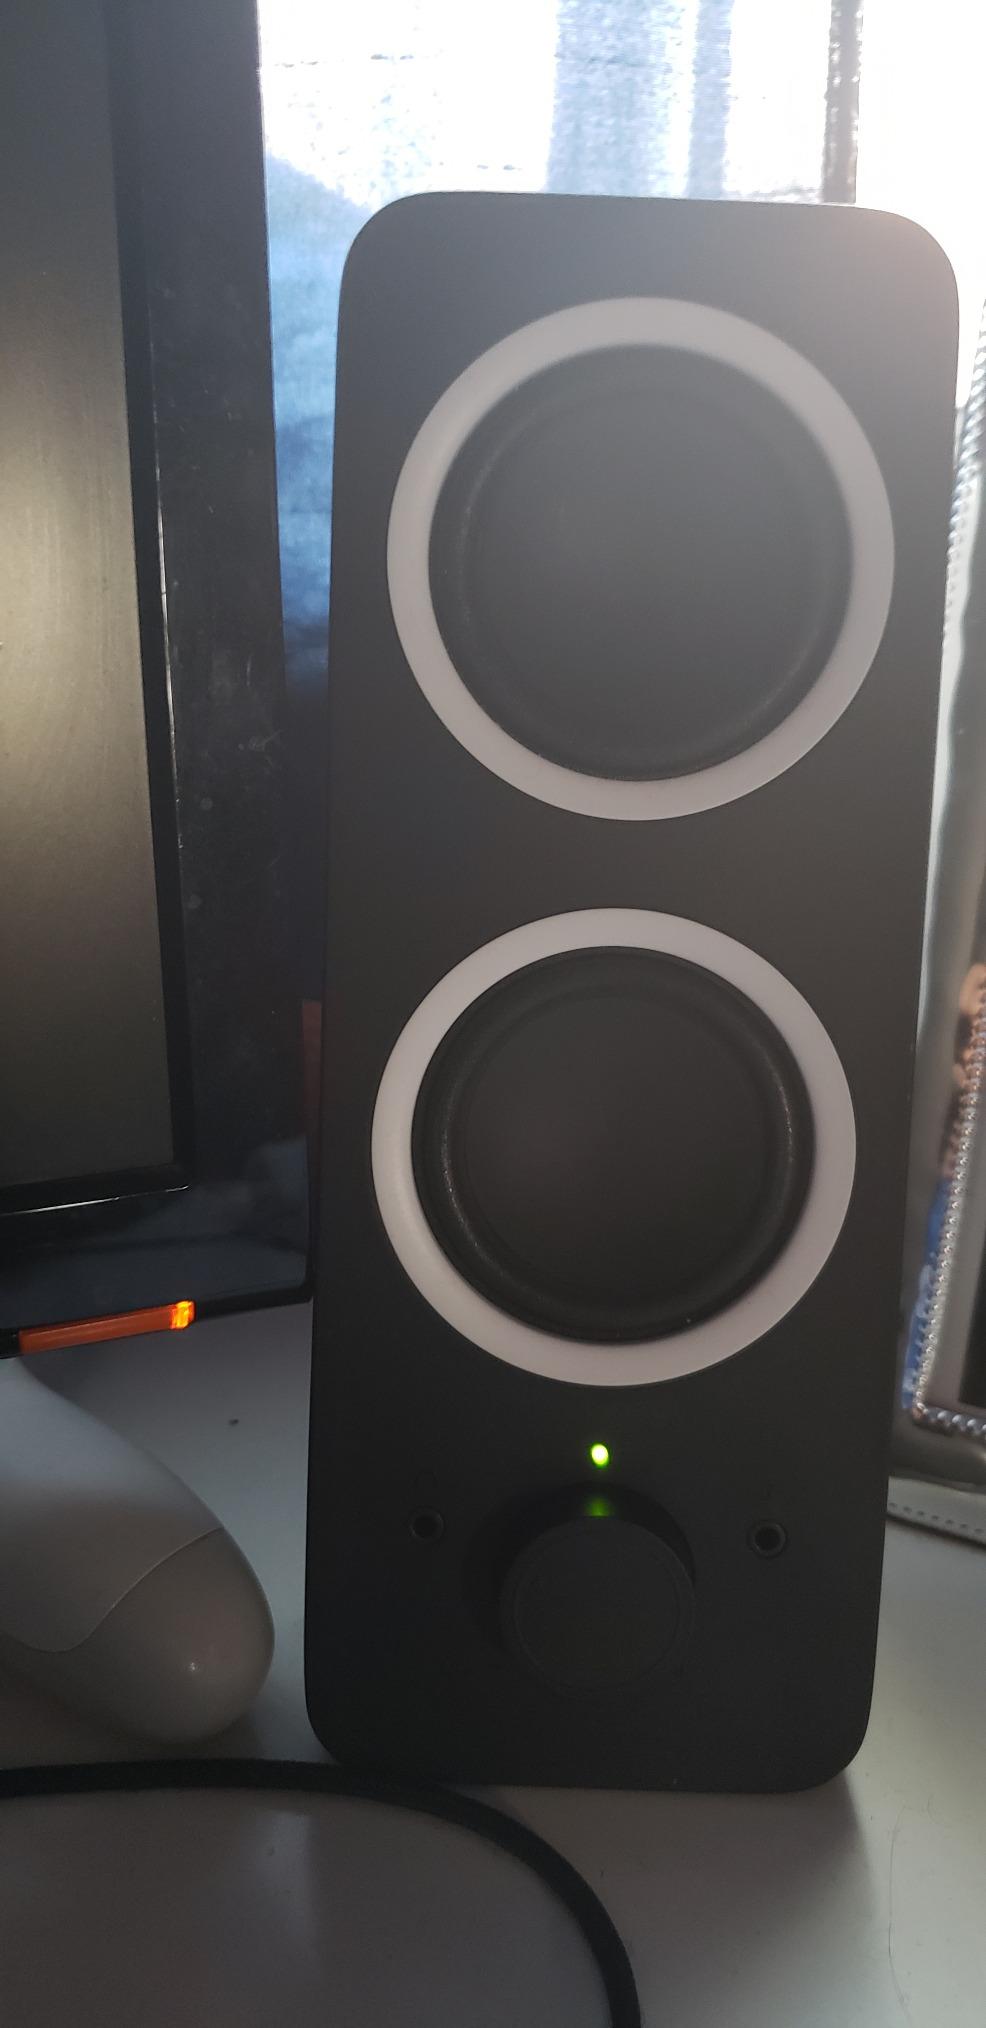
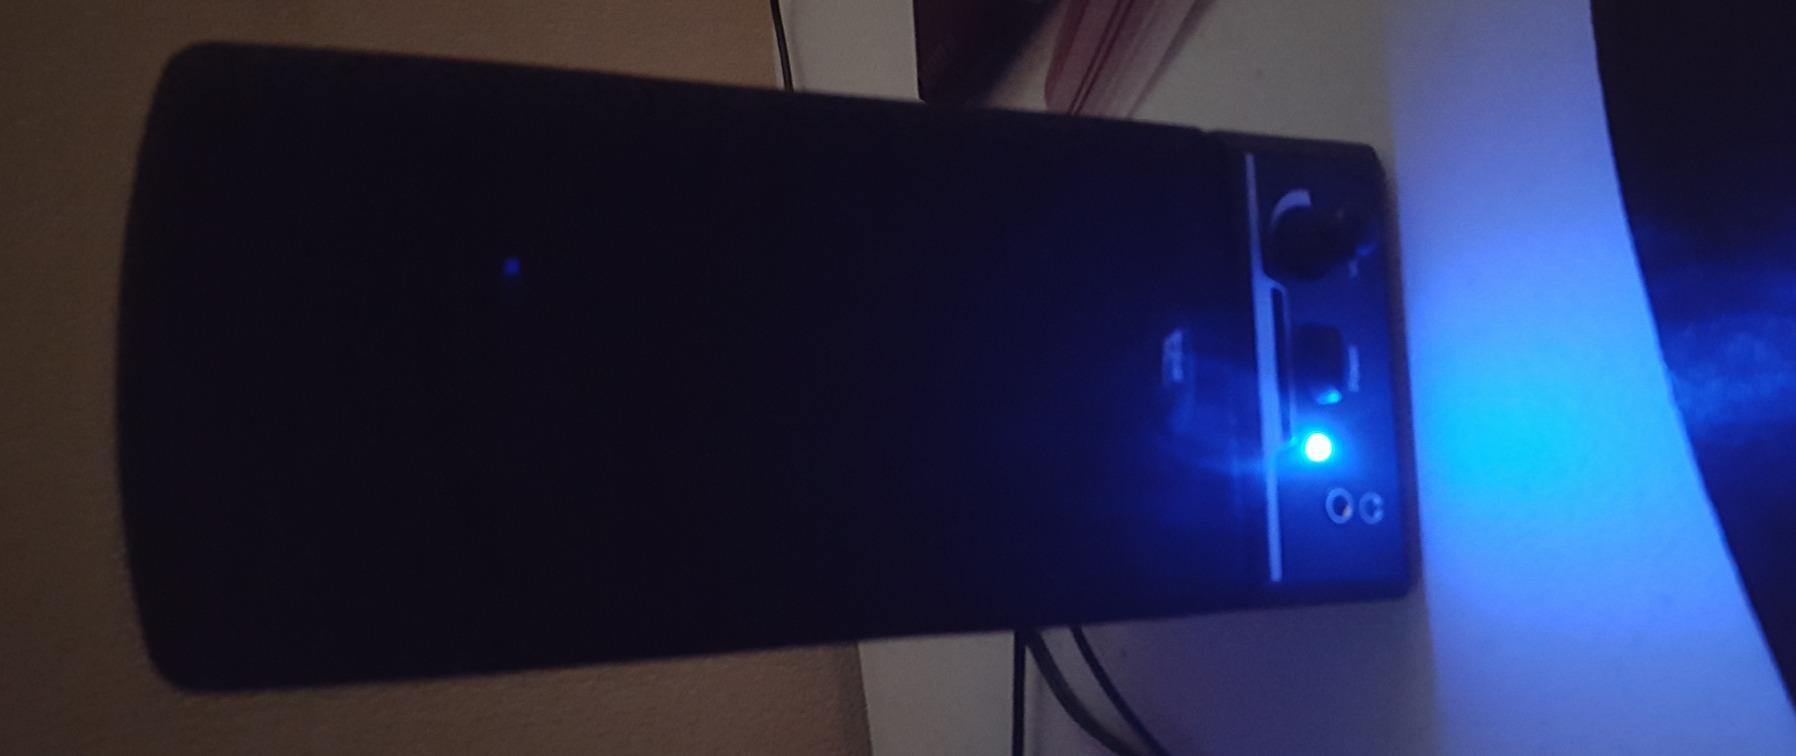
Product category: speaker
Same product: no